Afonso Costa

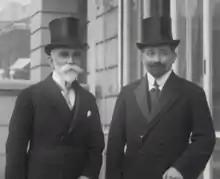
Afonso Costa with President Bernardino Machado in 1917

He served as Prime Minister of Portugal three times. The first time, he was called by President Manuel de Arriaga to form a government, as the leader of the Republican Democratic Party. This term of office (which he combined with the role of Finance Minister) lasted from 9 January 1913 to 9 February 1914. He returned to power, as Prime Minister and Finance Minister, from 29 November 1915 to 16 March 1916.